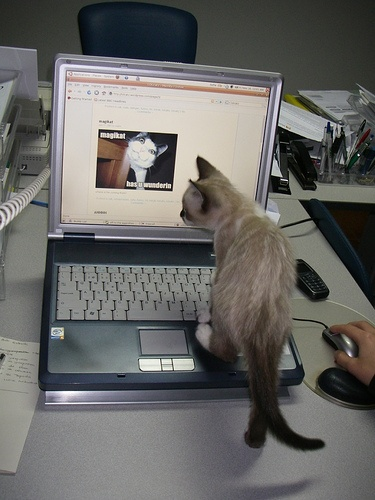
A grey cat sits on the keyboard of a laptop.
There is a cat watching a cat on a laptop.
A cat plays on a laptop while watching a video.
A kitten climbing onto the keyboard of a laptop computer.
A cat standing on a computer looking at a cat on the screen